Longteng Bridge

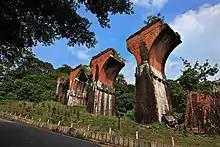
Longteng Bridge pier remains

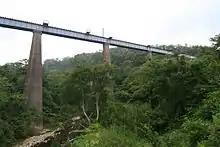
1938 Longteng Bridge

The April 1935 Shinchiku-Taichū earthquake and subsequent aftershocks in July damaged the bridge beyond repair. Several masonry arches were cracked and the north and south ends of the truss became misaligned. A new iron bridge was built in 1938, 80 meters to the west of Longteng Bridge, and the central truss was dismantled once the new bridge opened. "Longteng" of the bridge's common name is from the name of Longteng Village and gained use after the Japanese handover of Taiwan.